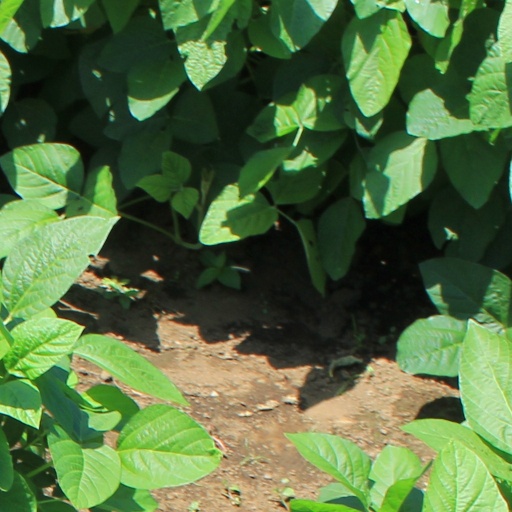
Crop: soybean